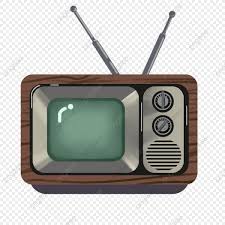
Waaw liñ seetlu si nataal bi nag ab radio la radio bi nag am na ñaari xëccukaay kaay si kaw loolu lañ seetlu si nataal bi ab radio la daal.